Network theory

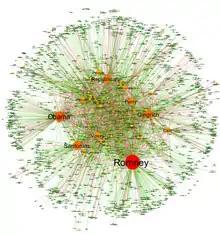
Narrative network of US Elections 2012

The automatic parsing of "textual corpora" has enabled the extraction of actors and their relational networks on a vast scale. The resulting narrative networks, which can contain thousands of nodes, are then analyzed by using tools from Network theory to identify the key actors, the key communities or parties, and general properties such as robustness or structural stability of the overall network, or centrality of certain nodes. This automates the approach introduced by Quantitative Narrative Analysis, whereby subject-verb-object triplets are identified with pairs of actors linked by an action, or pairs formed by actor-object.